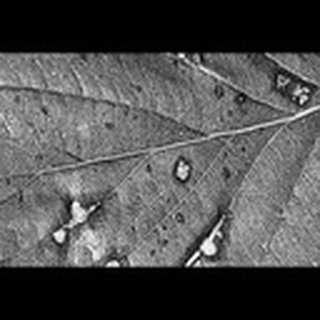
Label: cotton_target_spot